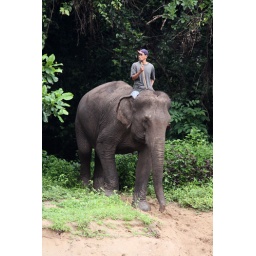
An elephant comes out of the jungle to bathe in the river Kwai on our last morning at the floating hotel.